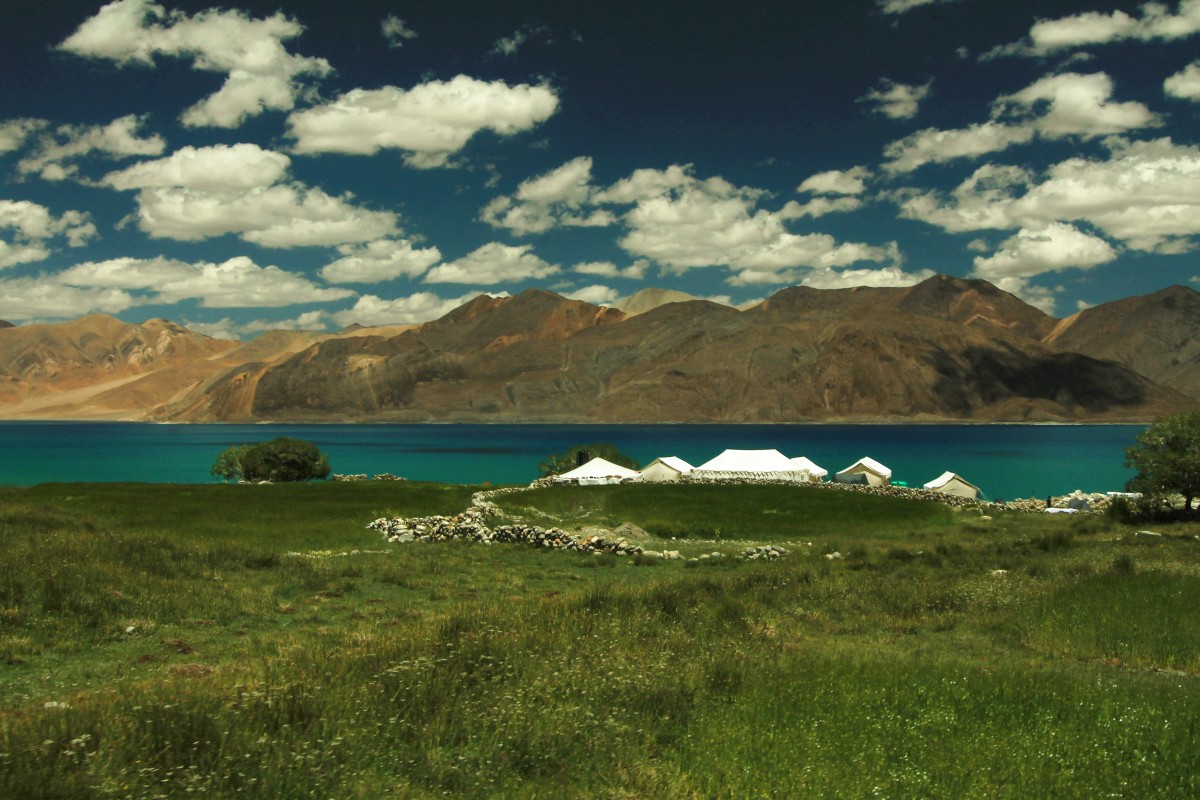
Tags: landscape, sea, coast, nature, ocean, horizon, cloud, sky, hill, shore, lake, mountain range, cliff, cove, lagoon, bay, island, fjord, reservoir, terrain, body of water, grassland, loch, cape